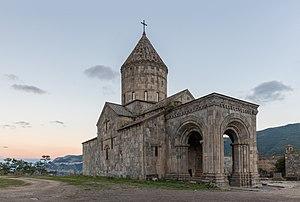
L'Église Saint Grégoire du monastère de Tatev, dans la lumière du soleil couchant. Situé dans la province de Syunik au sud-est de l'Arménie, ce monastère de rite apostolique arménien a été construit entre le Xe et le XIIIe siècles. Il abrita aux XIVe et XVe siècles l'université de Tatev, l'une des plus importantes de l'Arménie médiévale, qui contribua aux avancées de la science, la religion et la philosophie, la reproduction de livres et les enluminures. Polski: Widok o
Tatev est un monastère arménien situé dans la région de Goris, à 316 km d’Erevan au sud-est de l'Arménie, dans le marz de Syunik, anciennement province du Zanguezour. Ce monument, le plus important du Sud du pays, a été placé par l'Arménie sur sa liste indicative du patrimoine mondial de l'UNESCO en 1995.